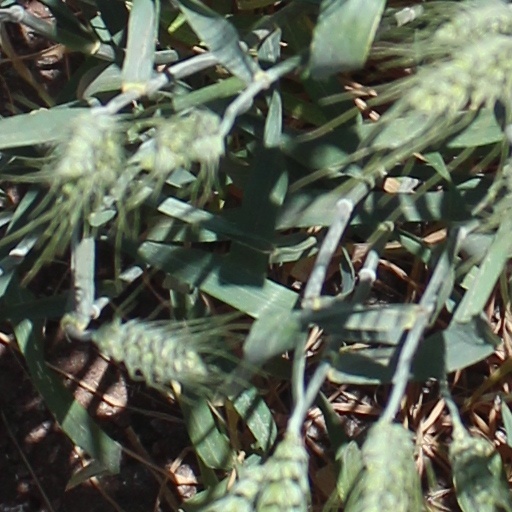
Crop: wheat